Irkutsk Oblast

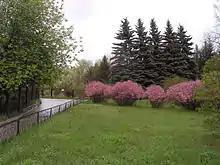
Spring at the Irkutsk Botanic Garden. The pink blooming bushes in the middle are a relic plant, "Prunus pedunculata". "Picea pungens" trees are in the backdrop.

Irkutsk Oblast borders the Republic of Buryatia and the Tuva Republic in the south and southwest, which separate it from Khövsgöl Province, Mongolia; Krasnoyarsk Krai in the west; the Sakha Republic in the northeast; and Zabaykalsky Krai in the east.